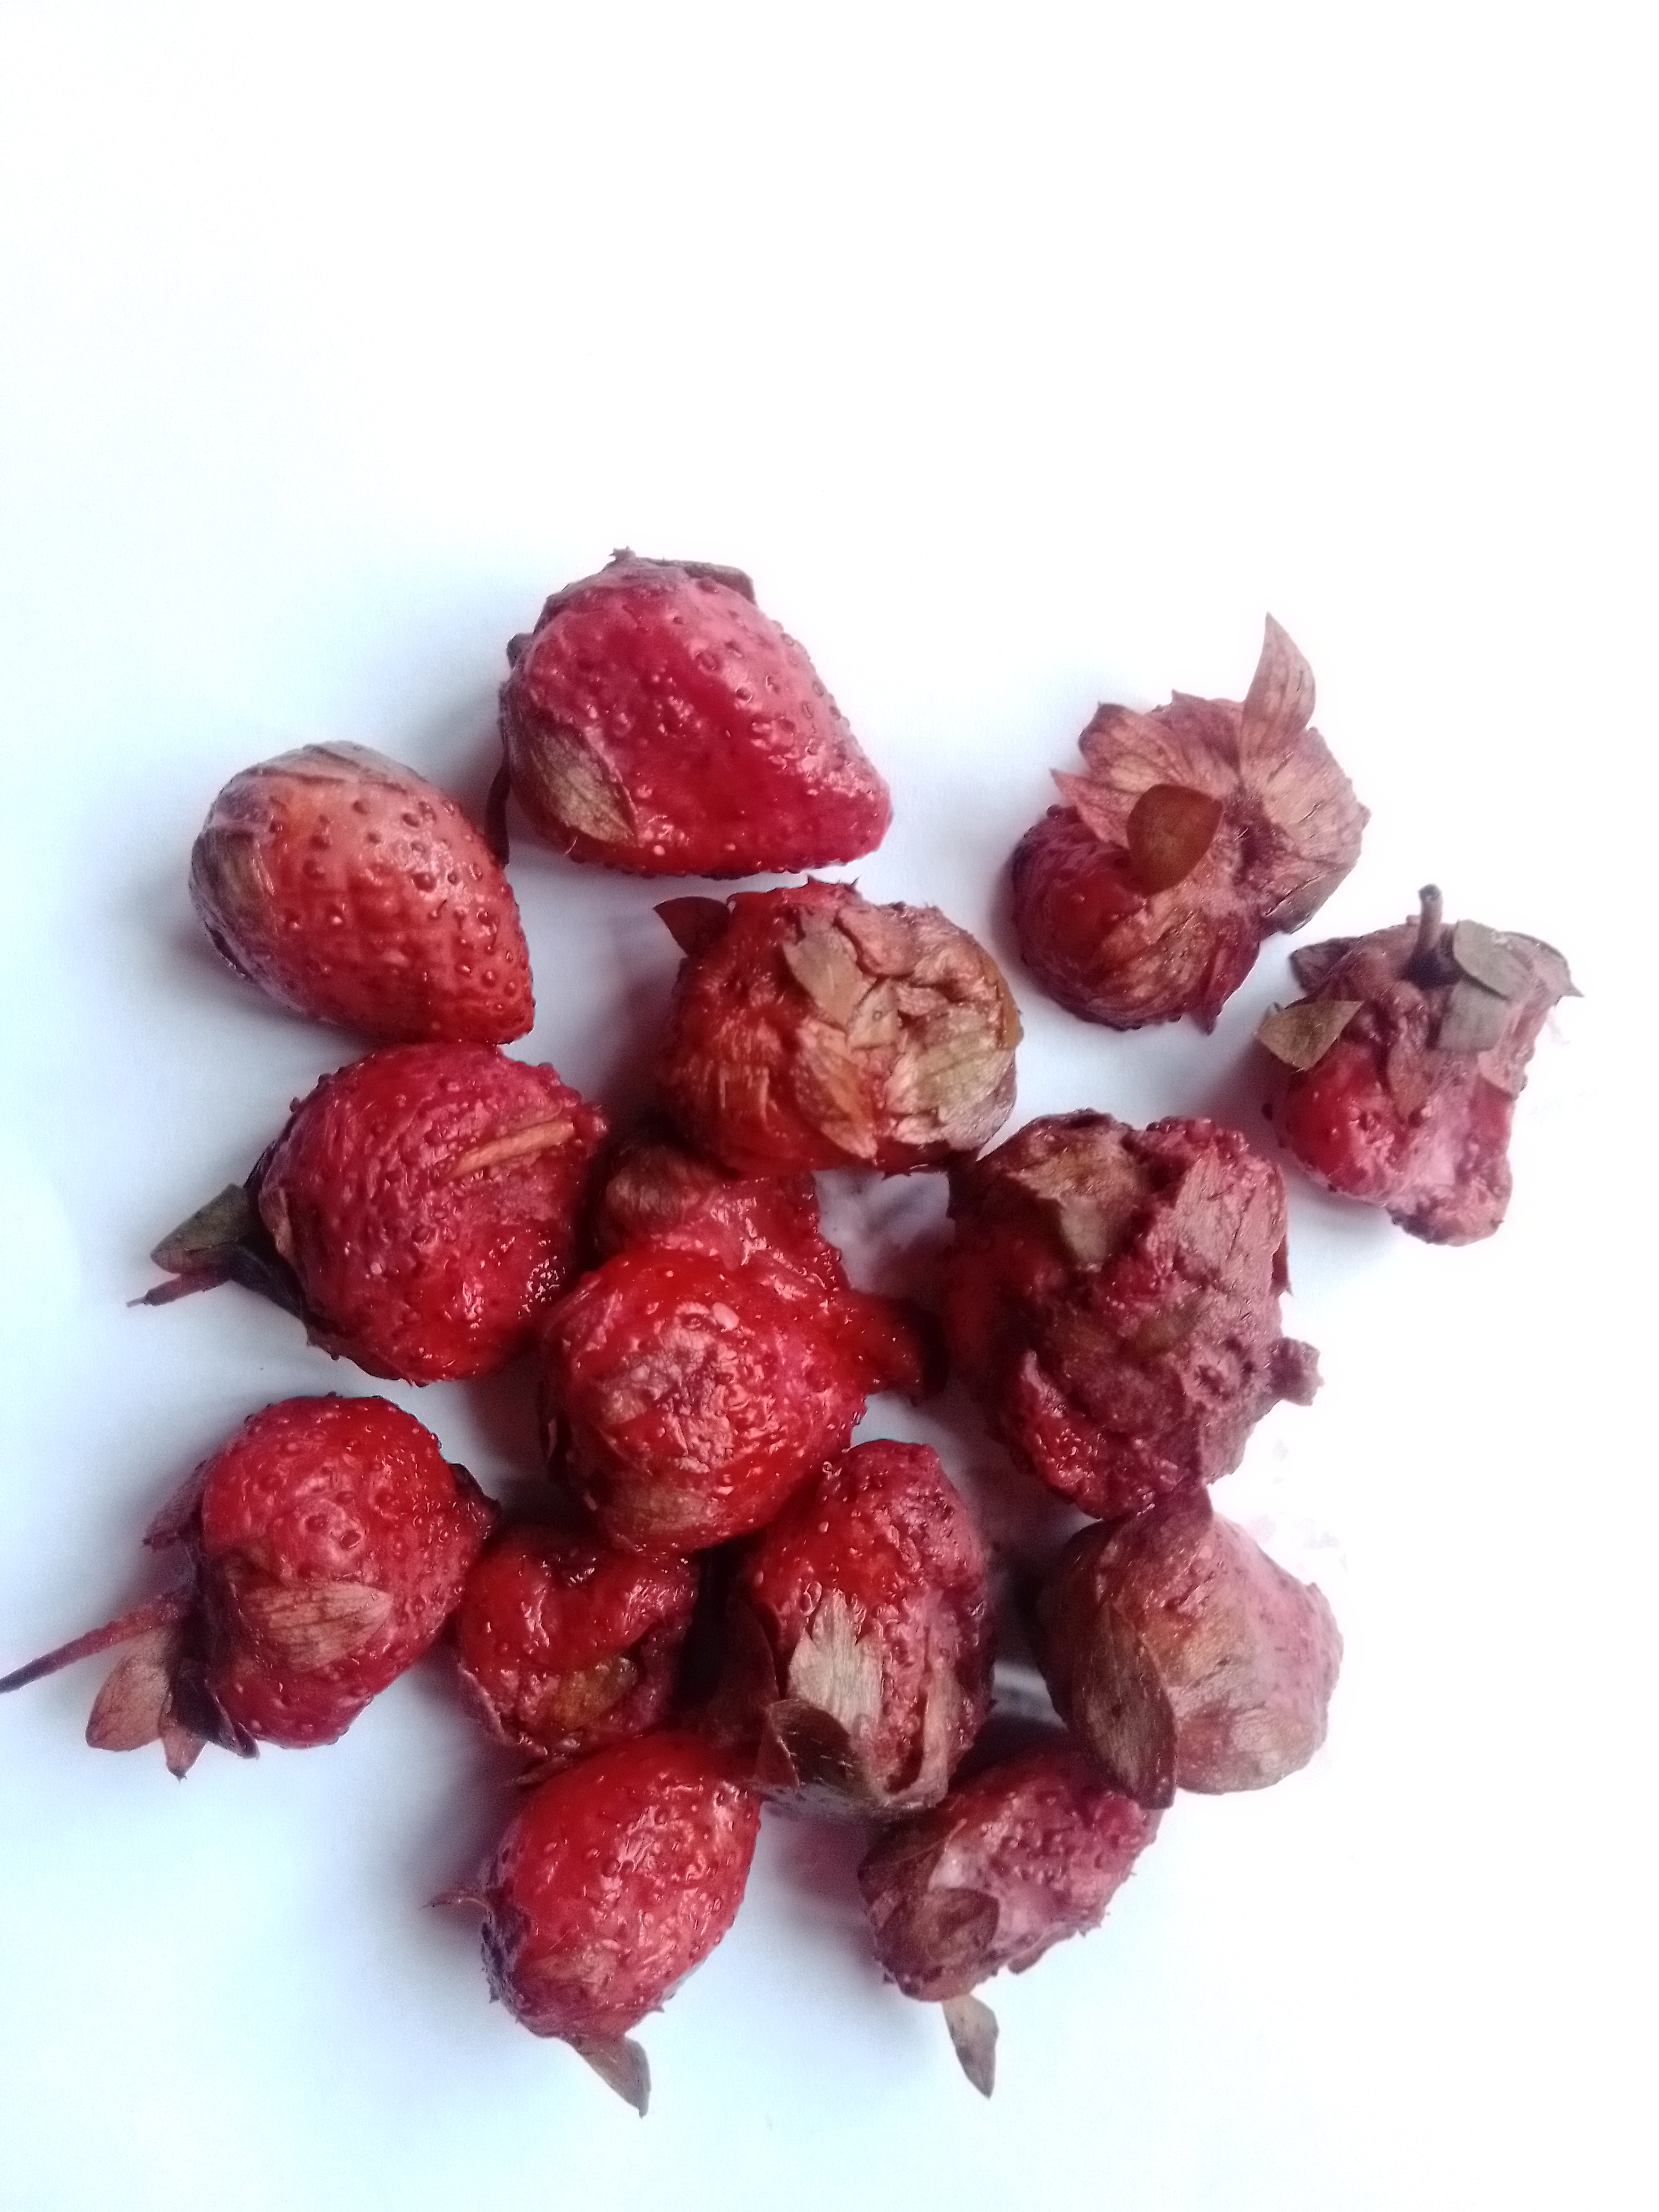
Fruit: strawberry
Condition: rotten